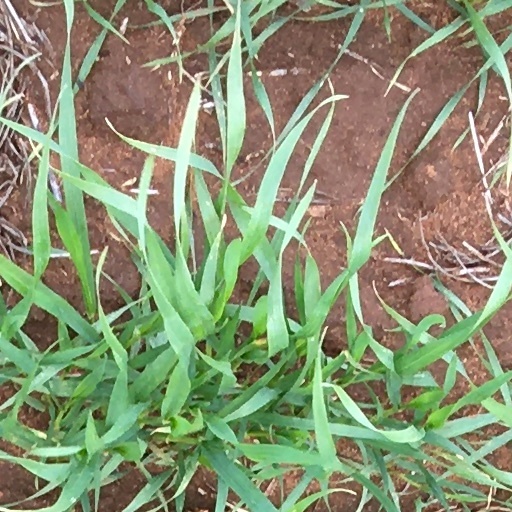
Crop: wheat